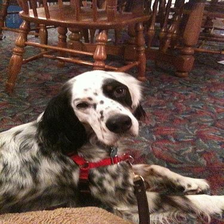
Species: dog
Breed: english setter